Danger Has Two Faces

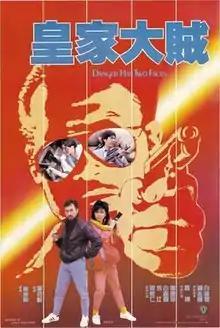
Film poster

Danger Has Two Faces is a 1985 Hong Kong action film directed by Alex Cheung and starring Bryan Leung, Paul Chu and Fei Xiang. The film is produced and distributed by Shaw Brothers Studio.